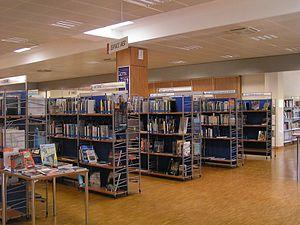
Médiathèque de Bellevue à Brest
Le quartier de Bellevue est un quartier de la ville de Brest. Le quartier dispose notamment d'une mairie de quartier, une piscine et un collège public, une patinoire, des écoles élémentaires dans chaque secteur et un pôle commercial avec la Place Napoléon III. 9230 personnes habitent dans le parc social, 8500 personnes dans le parc privé, 9 logements sur 10 se trouvent dans des immeubles collectifs.